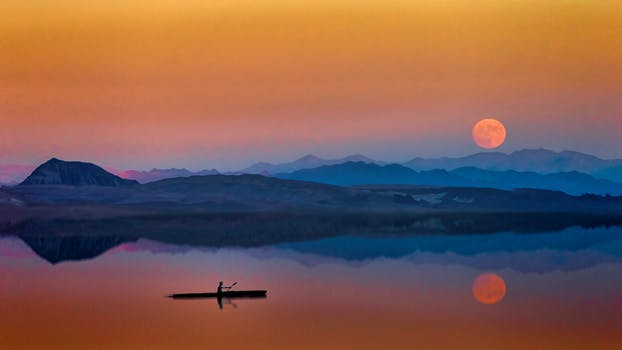
Label: No Watermark